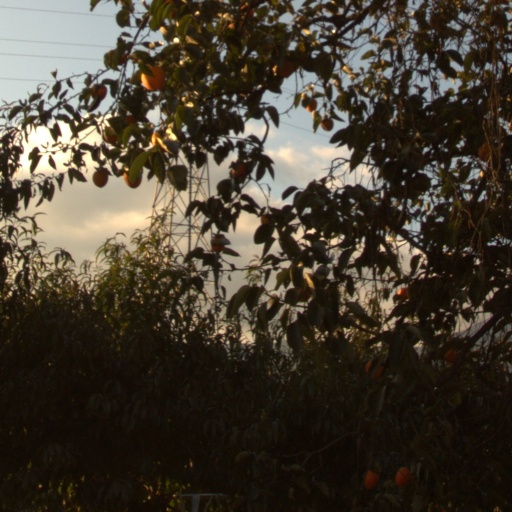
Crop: grape